China

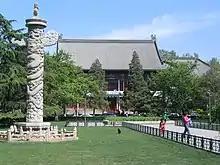
Beijing's Peking University, one of the top-ranked universities in China

The Chinese space program started in 1958 with some technology transfers from the Soviet Union. However, it did not launch the nation's first satellite until 1970 with the Dong Fang Hong I, which made China the fifth country to do so independently.